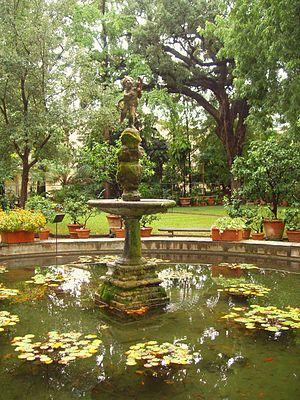
La liste des jardins botaniques en Italie recense alphabétiquement les jardins botaniques italiens par région.